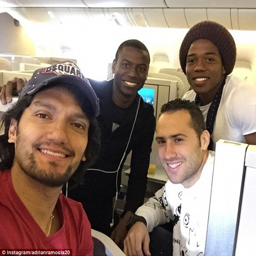
football player poses with his team - mates on a flight on sunday